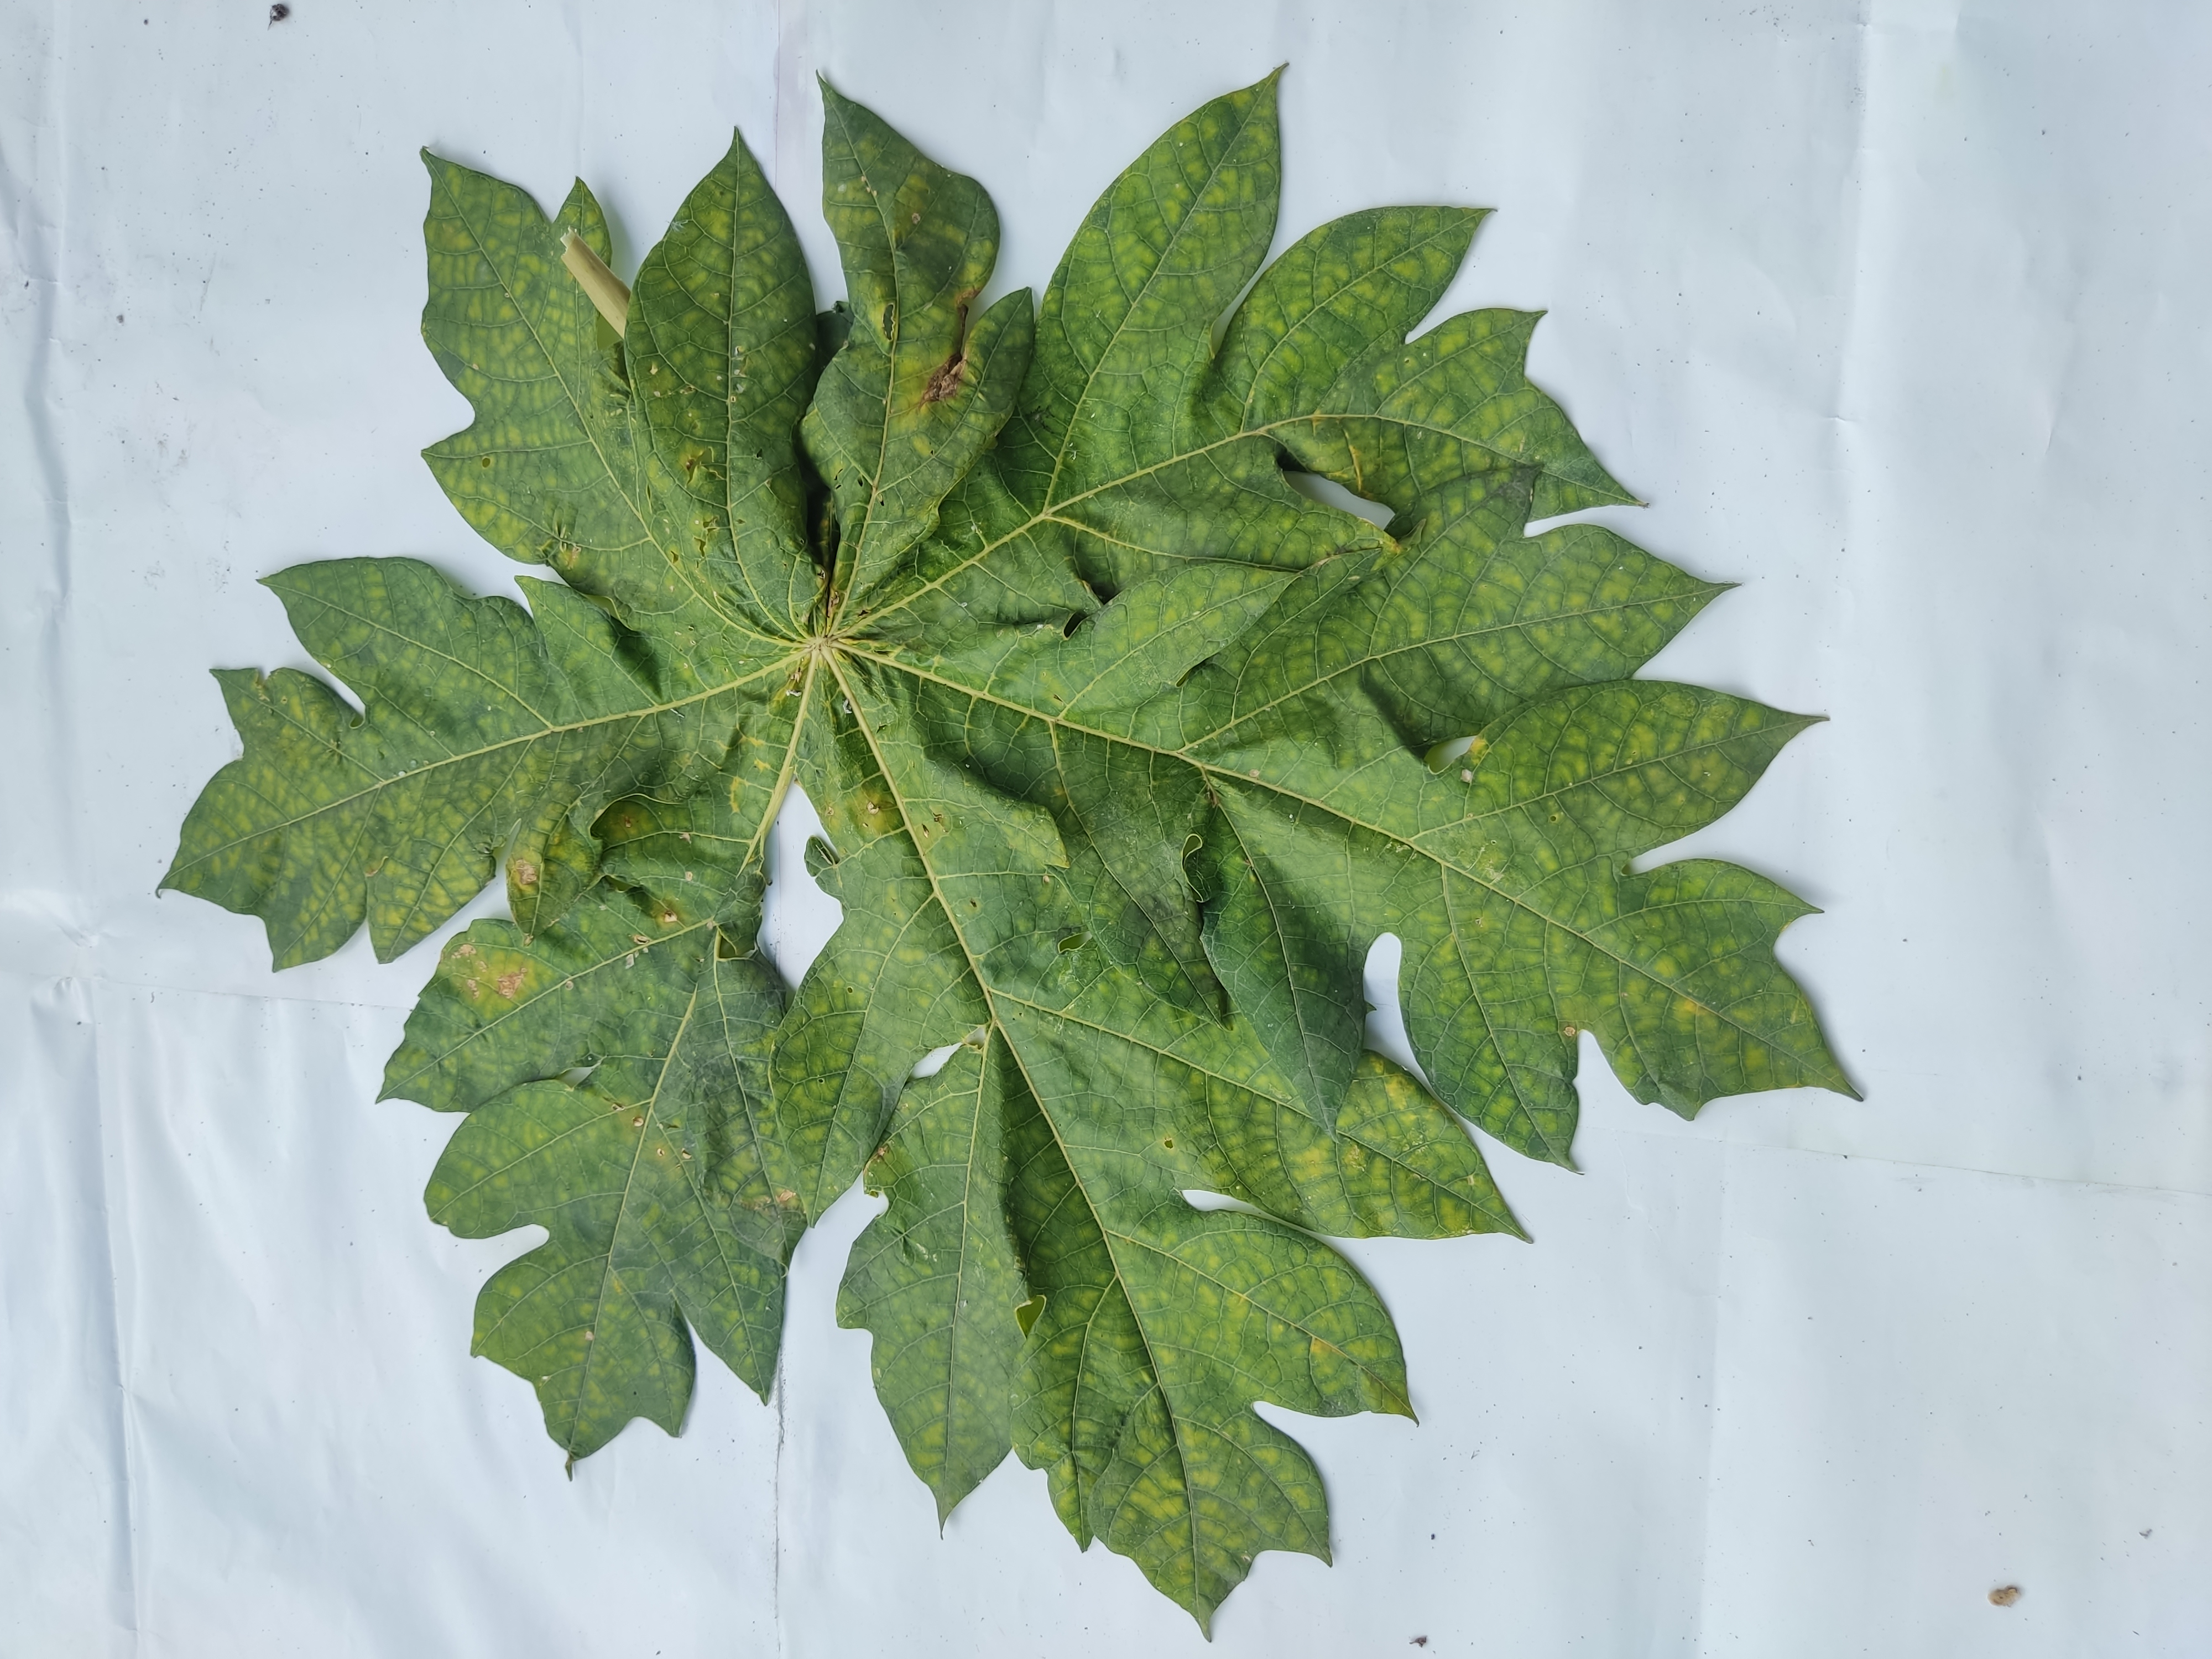
Label: Ring Spot